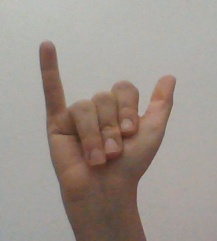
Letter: ya